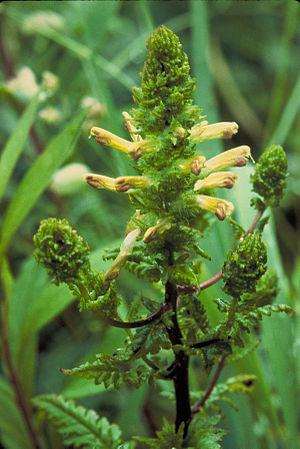
Pedicularis furbishiae est une espèce de plantes à fleurs. Elle appartient à la famille des Scrophulariaceae selon la classification classique, ou à celle des Orobanchaceae selon la classification phylogénétique.